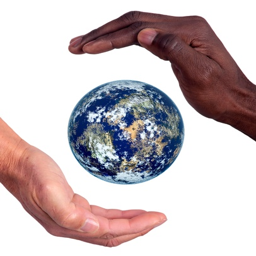
hands of different races together around the planet isolated in white photo